Rhodesia Information Centre

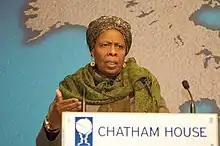
Sekai Holland in 2010; during the 1970s she was a prominent opponent of the Rhodesia Information Centre.

In March 1972, a small group known as the Alternate Rhodesia Information Centre, which was led by the Rhodesian-born activist against the regime, Sekai Holland, passed on documents that had been stolen from the RIC to the Australian media. These documents appeared to show that the centre was operating as a de facto embassy and advising businesses about how to evade sanctions. For instance, the documents showed that the Rhodesian government referred to it as a "mission", using the same terminology as it applied to the overt diplomatic posts in Portugal and South Africa. Other documents provided examples of how the RIC was attempting to influence politicians and journalists, including by offering free trips to Rhodesia, and indicated extensive collaboration with the far-right Australian League of Rights. The documents also demonstrated that the South African Embassy in Canberra had violated customs regulations by importing Rhodesian films and propaganda on behalf of the centre. "The Age" and "The Review" published several stories about these revelations. The director of the RIC "emphatically denied" that it had smuggled publicity material into Australia or been involved in intelligence-gathering activities. The South African Ambassador, John Mills, also issued a statement denying that his staff had done anything improper.